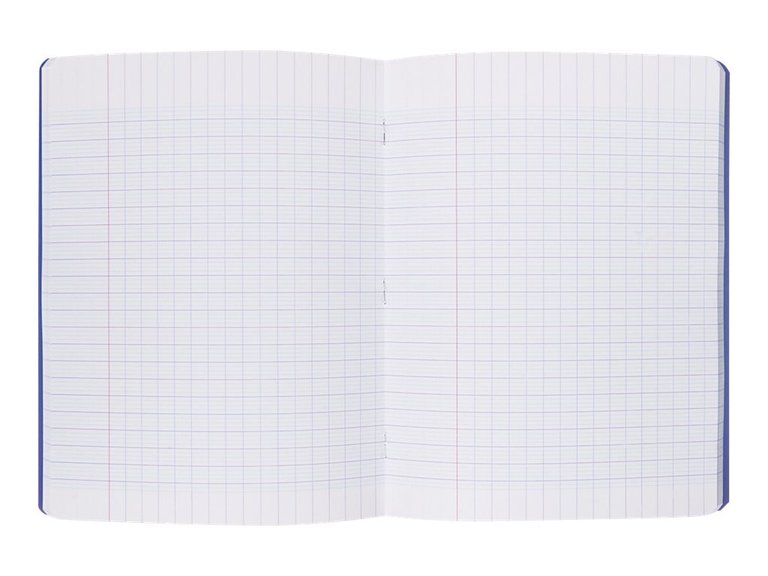
Nataal bii moom ëe ab kaye la, kaye. Dafa am ay rëdd yu bari, rëdd yu raŋaloo am yu galan
Am na rëdd yu xonq yu ci nekk.